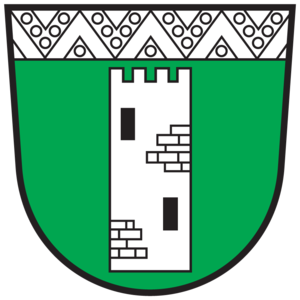
La frontière entre l'Autriche et l'Italie est la frontière internationale séparant l'Autriche et l'Italie, dans les Alpes carniques.
Hohenthurn est une commune autrichienne du district de Villach-Land en Carinthie.